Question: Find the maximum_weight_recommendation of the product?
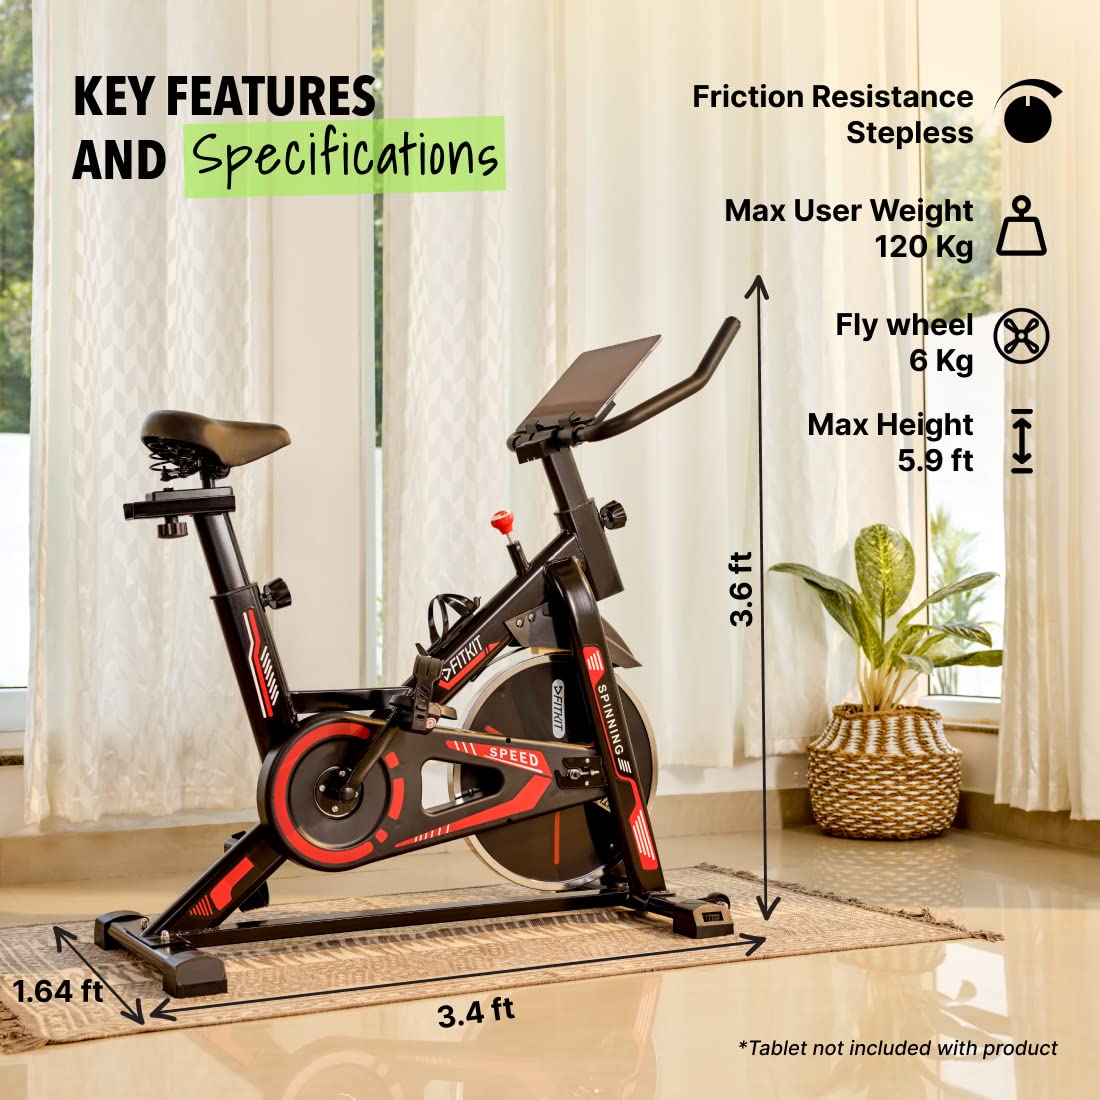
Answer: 120 kilogram